DB Class 670

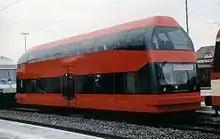
DB 670 Prototype

The first prototype was presented to the public in autumn 1994 and shown at the Innotrans trade fair in October 1996. This "Demonstrator" was painted completely in red and was numbered as "670 000". Unlike the six cars made in the series production, the prototype was never licensed for passenger transportation.